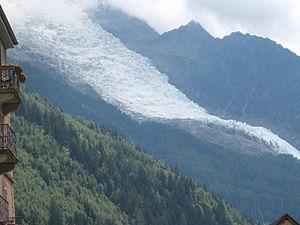
Chamonix-Mont-Blanc, ou plus communément Chamonix, est une commune française située dans le département de la Haute-Savoie, en région Auvergne-Rhône-Alpes. La commune de Chamonix-Mont-Blanc recouvre du nord au sud seize villages ou hameaux : le Tour, Montroc, le Planet, Argentière, les Chosalets, la Joux, le Lavancher, les Tines, les Bois, les Praz de Chamonix, Chamonix-Mont-Blanc, les Pècles, les Mouilles, les Barrats, les Pélerins, les Gaillands, les Bossons.
Le massif du Mont-Blanc est un massif des Alpes partagé entre la France, l'Italie et la Suisse. Il abrite le mont Blanc, plus haut sommet d'Europe occidentale qui culmine à 4 809 mètres. Il est traversé par le tunnel du Mont-Blanc, entre Chamonix dans la vallée de l'Arve et Courmayeur dans la vallée d'Aoste.